First Russian circumnavigation

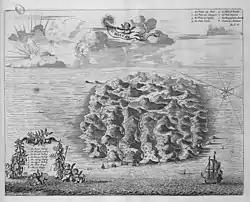
Panorama of the Saint Helena island, 1727

Due to mists and snow, on October 9, "Nadezhda" almost ran aground while leaving the Avacha Bay. The constant swell, cold and storms complicated the further way. Yet, Krusenstern risked searching for islands that were present on old Dutch and Spanish maps, such as Rico de la Plata, Guadeloupe, Malabrigos, and others. All of these islands were later declared nonexistent. The weather had become more or less clear only on the 20th day in the sea. However, on November 17, when the sloop was passing the Taiwan Strait, there was a hard stormy night. The captain ordered to keep the sails safe by all means; however, the old ones were tearing apart with every strong gust of wind. Thus, the new sails had to be installed. During the transition to Macau, the vessel anchored around 7 pm on November 20 when it was already very dark. As a result, the British almost captured the ship as they mistook it for Spanish. The reason for that was that "Nadezhda" went under the new nine-line commercial flag.